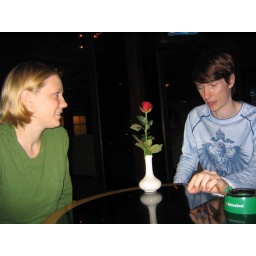
chris and robin hanging out in the bar lounge of bangkok palace